Hu Yuzhi

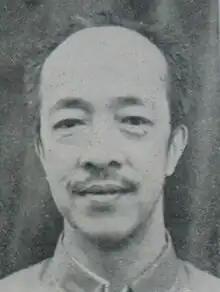
Hu in 1949

Hu Yuzhi (September 9, 1896 – January 16, 1986) was a Chinese politician who served as a vice chairperson of the Chinese People's Political Consultative Conference and the acting chairman of the China Democratic League.